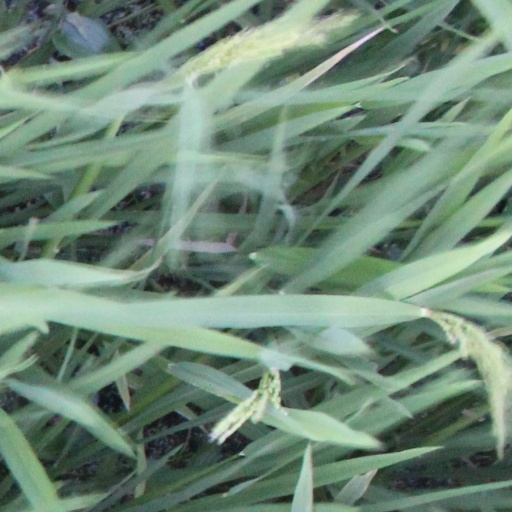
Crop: rice